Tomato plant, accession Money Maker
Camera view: horizontal (90 deg, fisheye); turntable rotation: 90 degrees
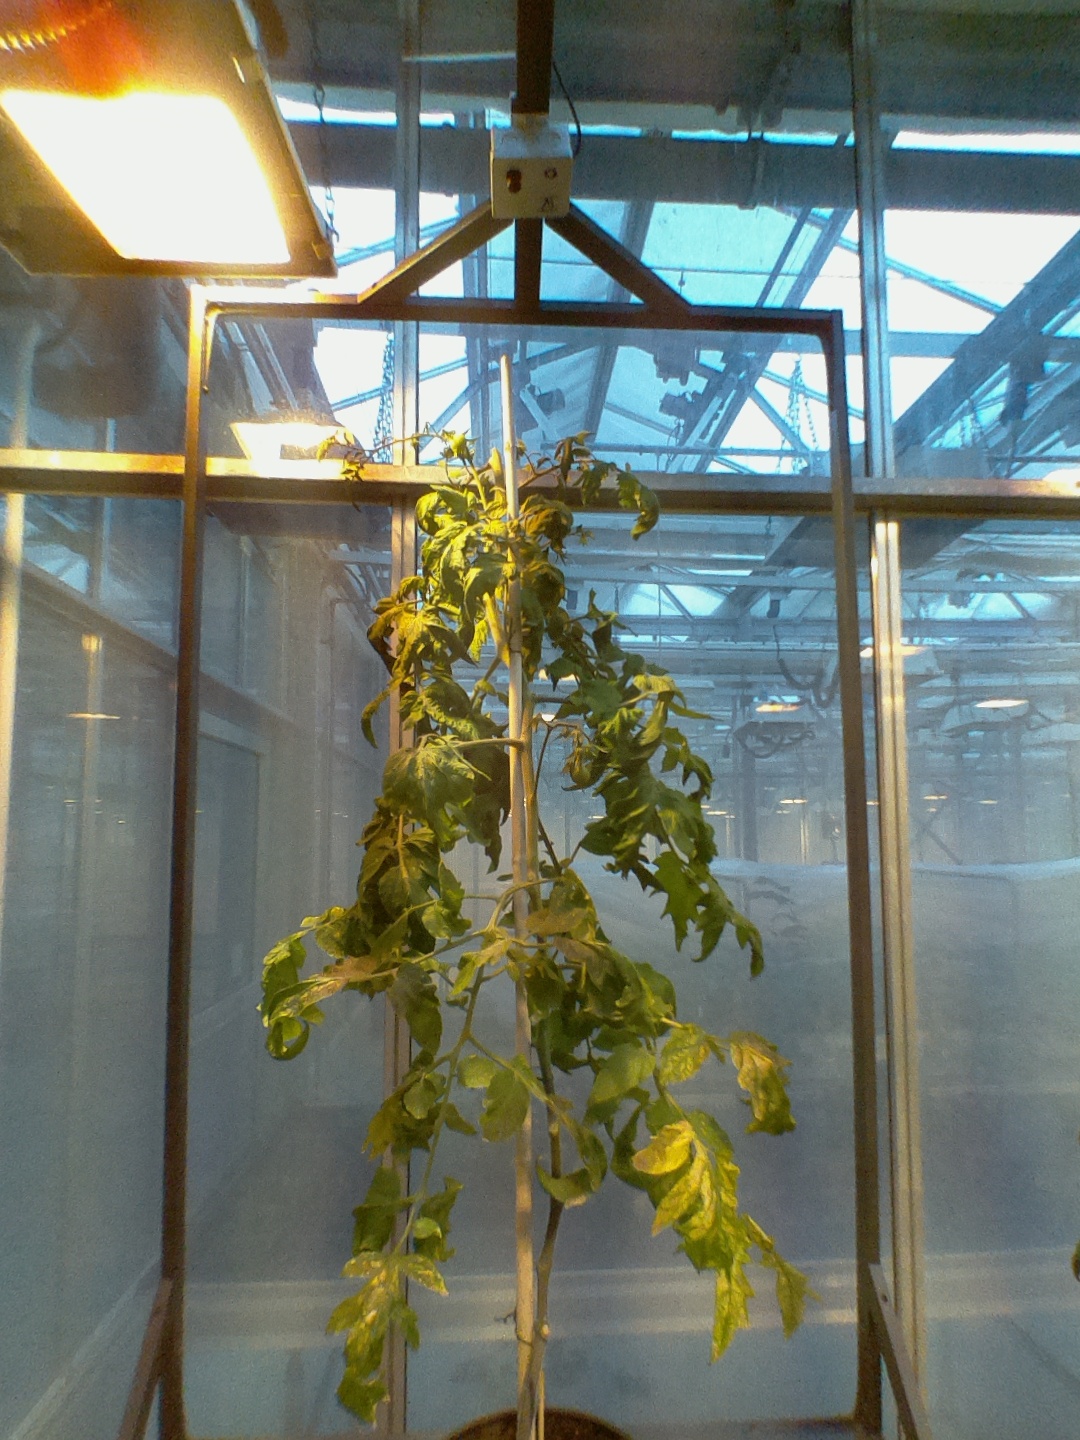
BBCH growth stage 71: 10%-20% of final fruit size